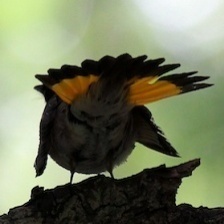
Species: AMERICAN REDSTART
Scientific name: SETOPHAGA RUTICILLA